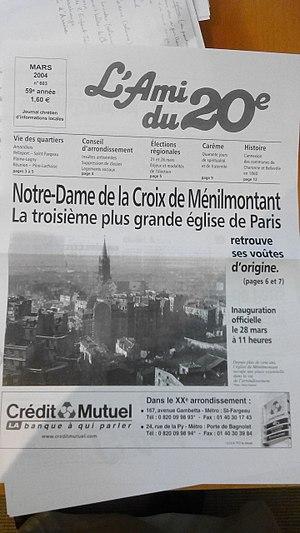
Notre Dame de la Croix de Ménilmontant est la 3e plus grande église de Paris. Le journal ""l'Ami du 20e"" nous le montre (journal de mars 2004)"
L'église Notre-Dame-de-la-Croix est un édifice catholique parisien qui se trouve dans le quartier de Ménilmontant, dans le 20ᵉ arrondissement. Cette vaste église combine des éléments néo-romans et néo-gothiques. Elle se fait aussi remarquer pour son clocher de 78 mètres de hauteur ainsi que pour son escalier monumental qui précède sa façade. Elle fait partie des plus grandes églises de Paris. L'église est classée Monument Historique en 2017.